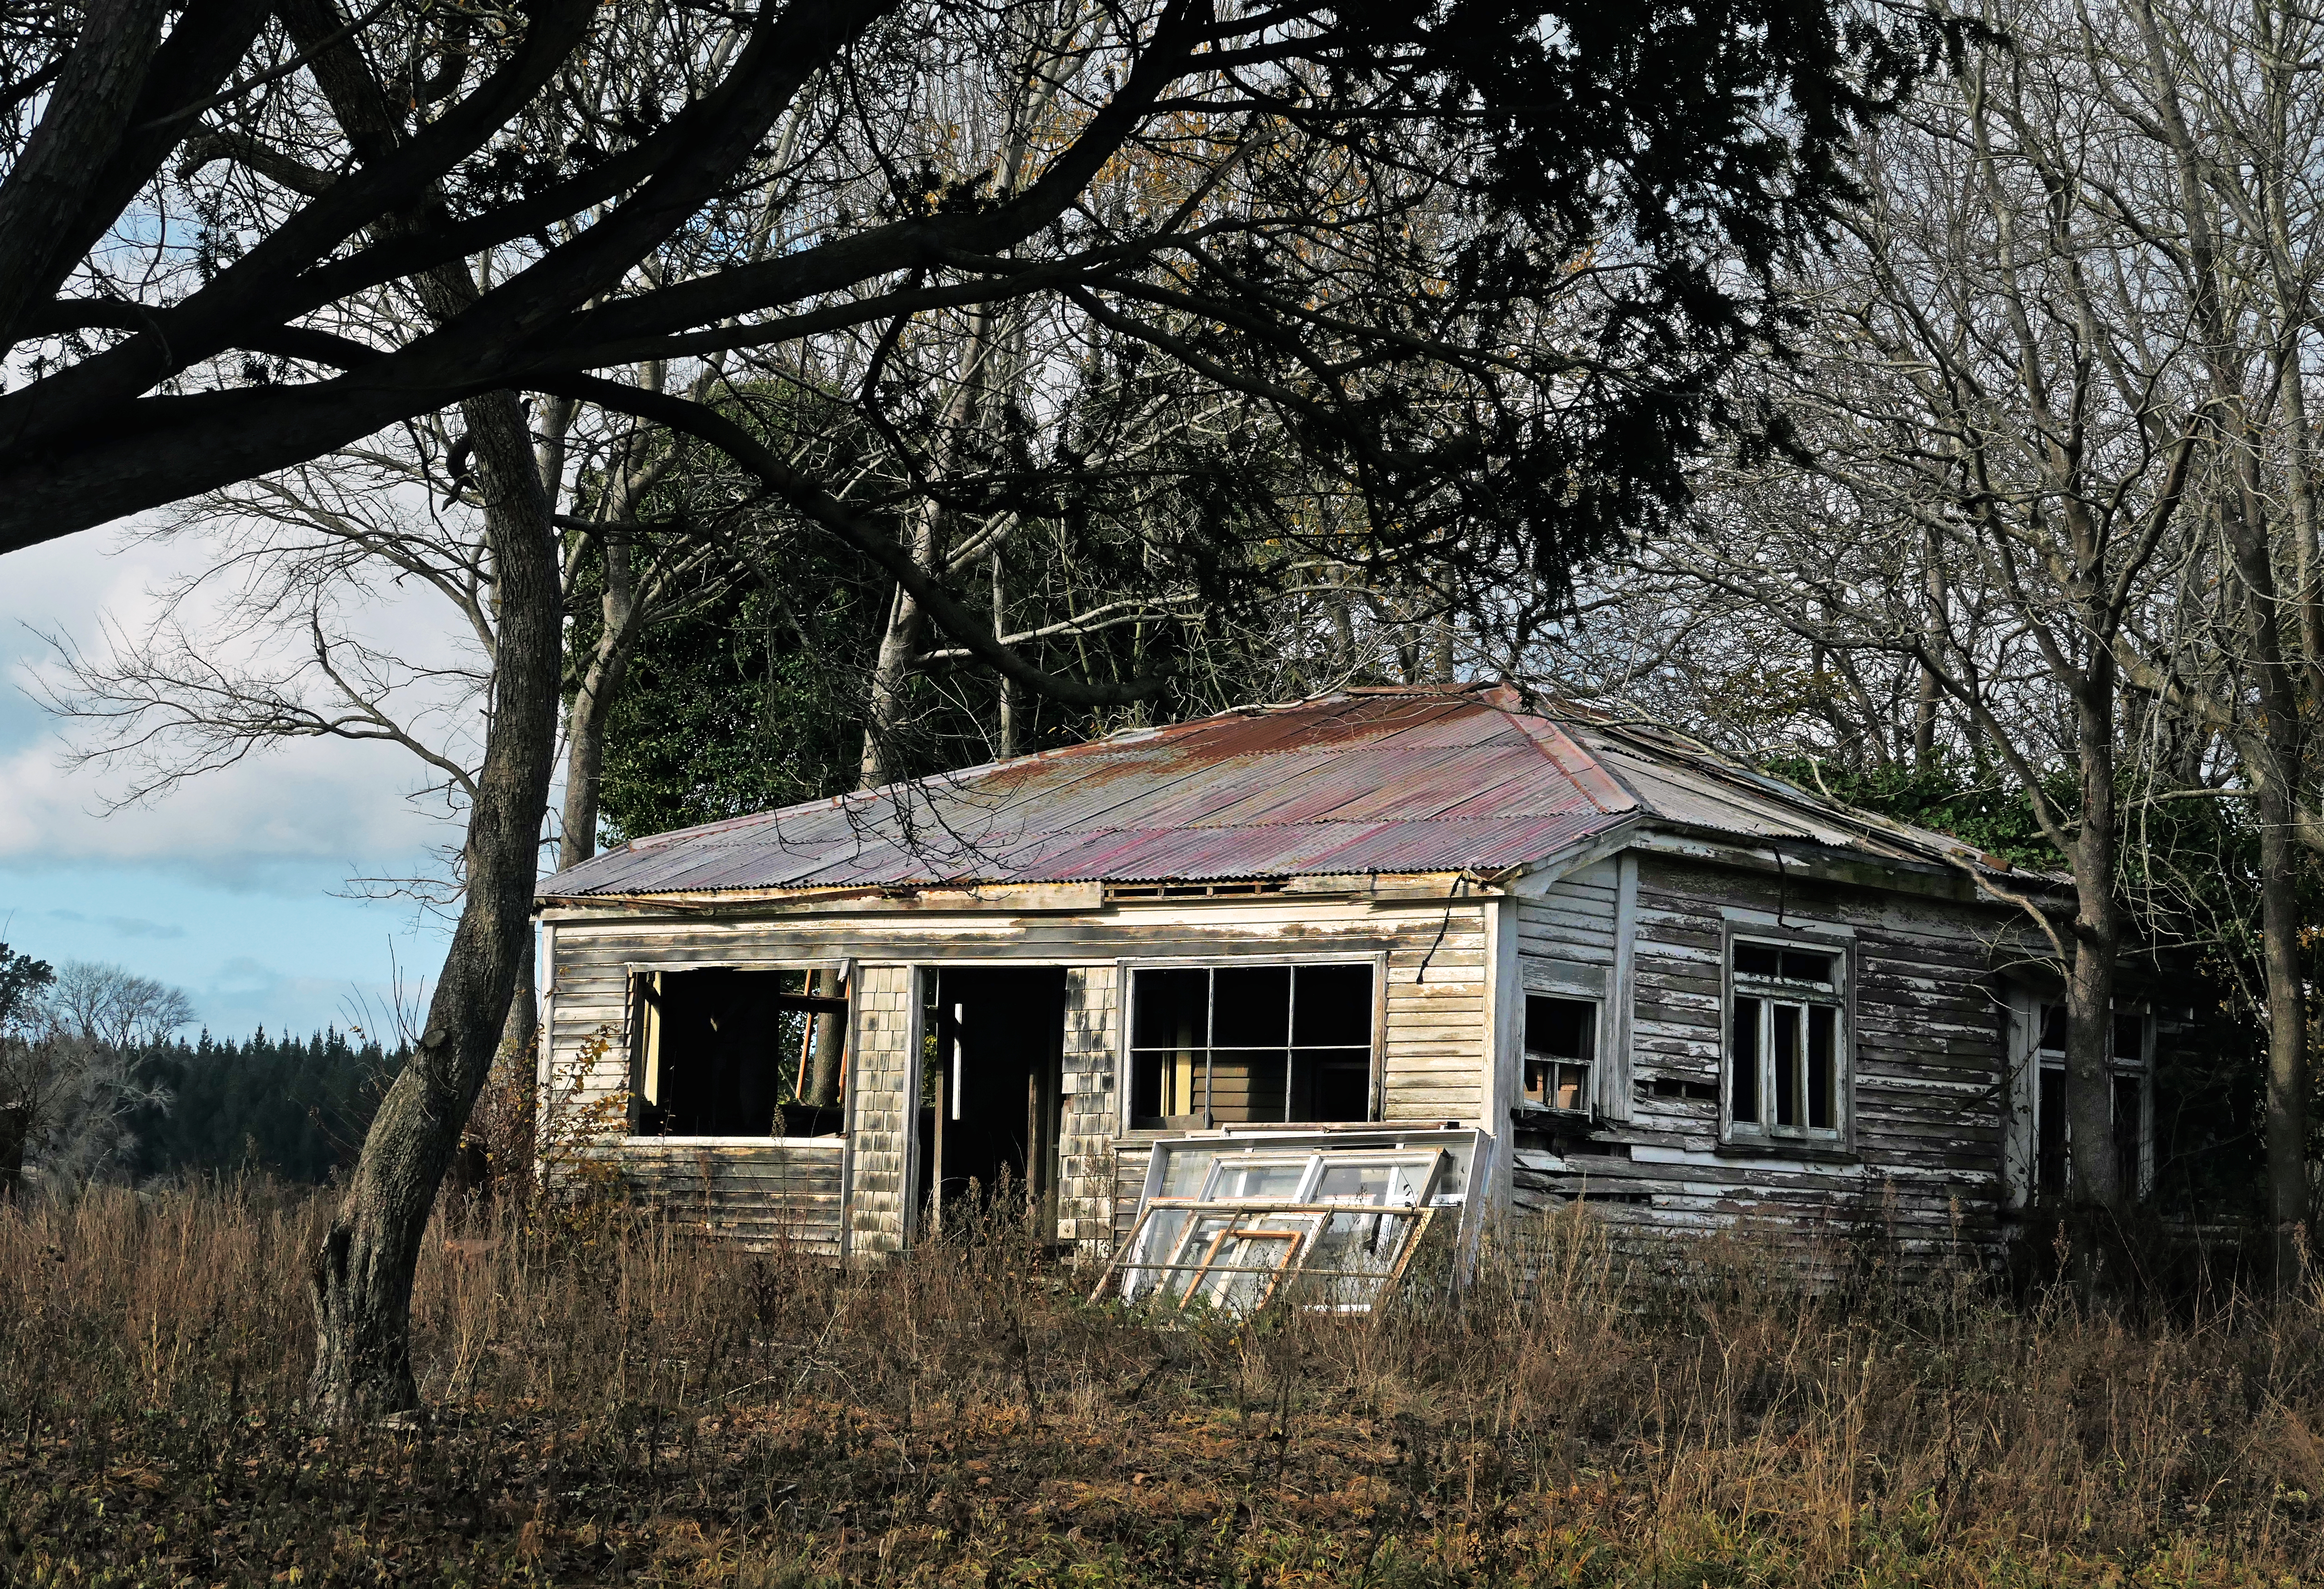
plant, sky, building, window, tree, cloud, natural environment, natural landscape, wood, branch, house, cottage, grass, twig, landscape, siding, rural area, Tints and shades, trunk, shack, roof, forest, log cabin, facade, hut, plantation, prairie, winter, sugar house, farmhouse, shed, woodland, home, grassland, wildlife, farm, garden buildings, barn, estate, transport, autumn, suburb